South Stoa I (Athens)

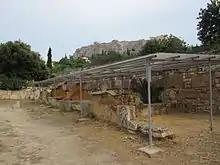
Remains of the south wall and eastern dining rooms of South Stoa I.

The Stoa was 80.45 metres long east-west and 14.89 metres north-south. It consisted of a two-aisled colonnade facing north and a set of fifteen rooms running along the back wall. This became a common design for stoas, but South Stoa I appears to have been the earliest example. The foundations were made of poros stone. Most of the walls were made of unbaked bricks, but the back wall was made of stone in order to bear the weight. The "shoddy and makeshift" construction suggests a utilitarian building. Pottery found under the floor level indicates a date of construction in the late fifth century BC.